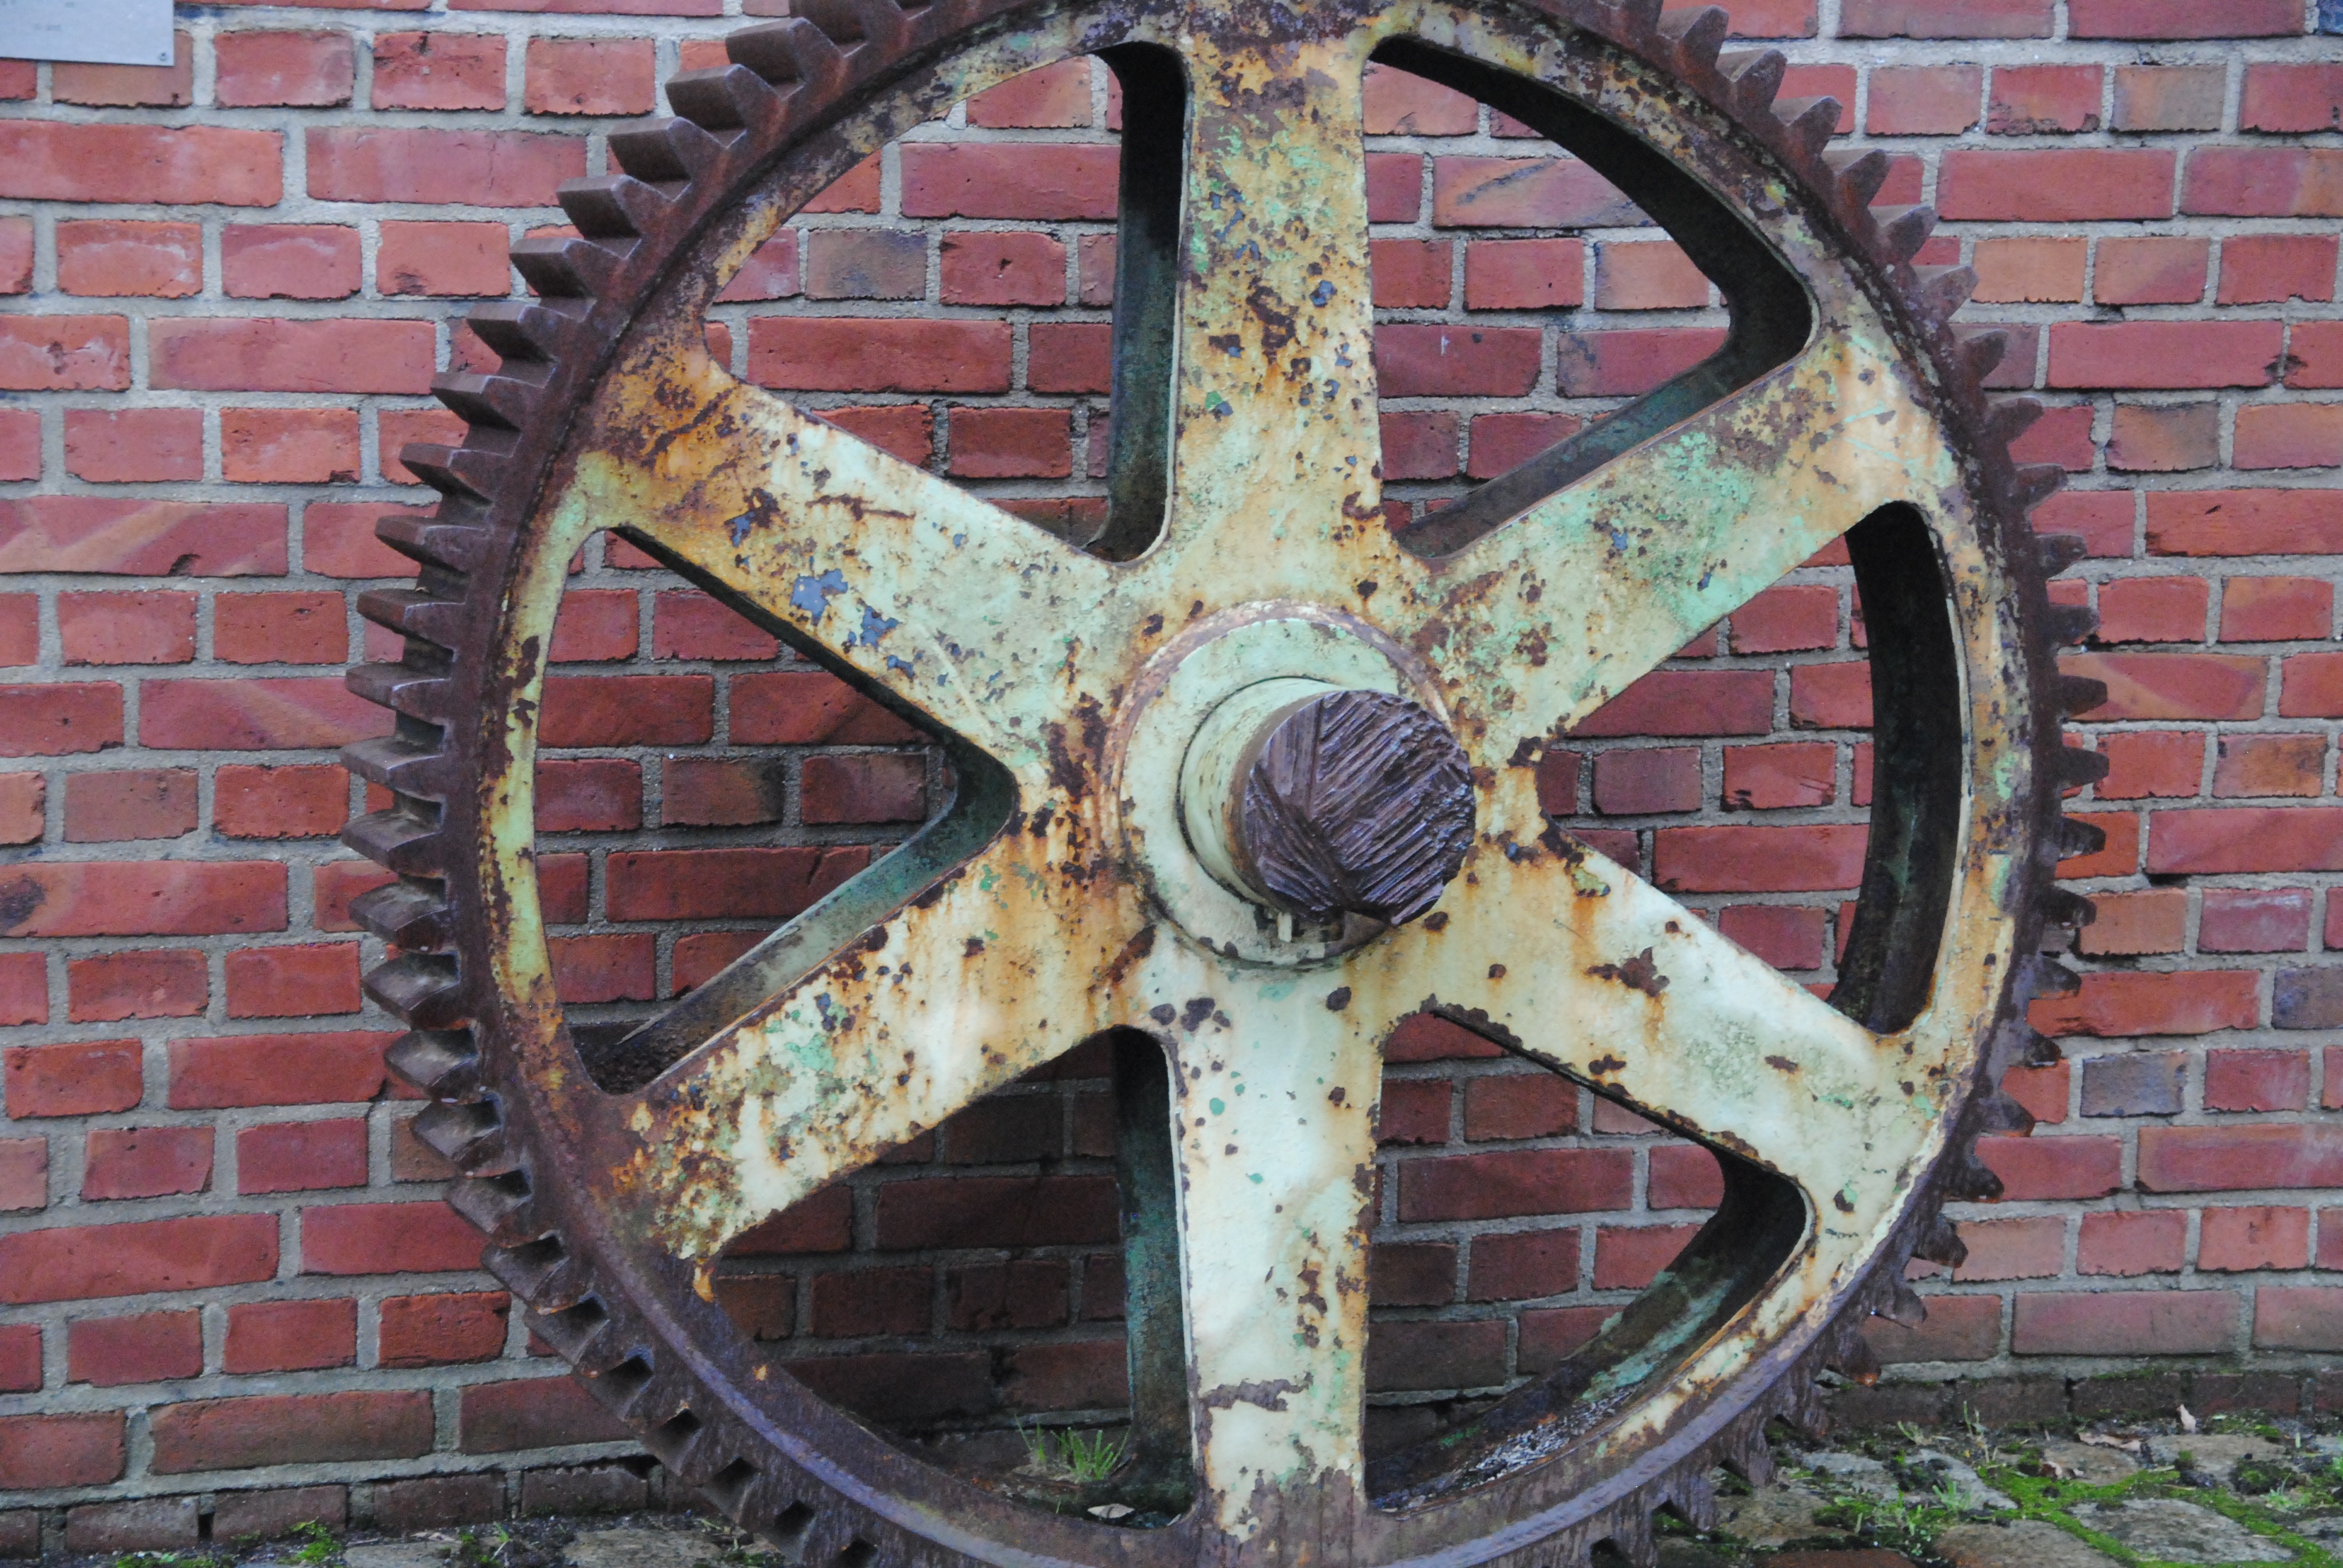
technology, vintage, wheel, spoke, gear, drive, metal, steering wheel, tire, mountain bike, hdr, gears, mechanical, rusty, rim, transmission, antiquity, mechanics, agricultural machine, agricultural machinery, bicycle wheel, old machine, drive mechanism, harvest machine, automotive exterior, automotive tire